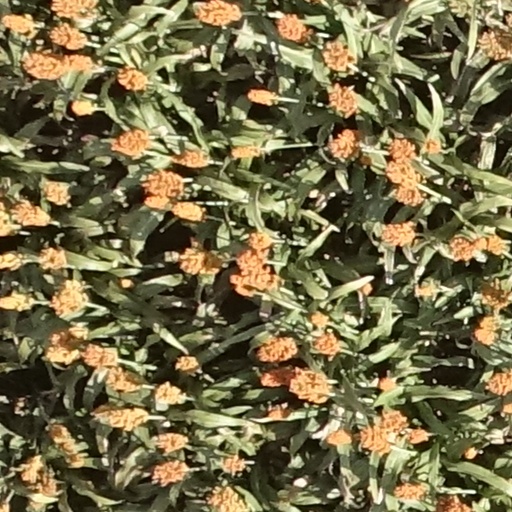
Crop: sorghum